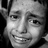
Emotion: sad